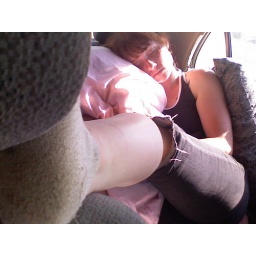
No sleeping in the car Dahmer!